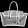
Label: Bag